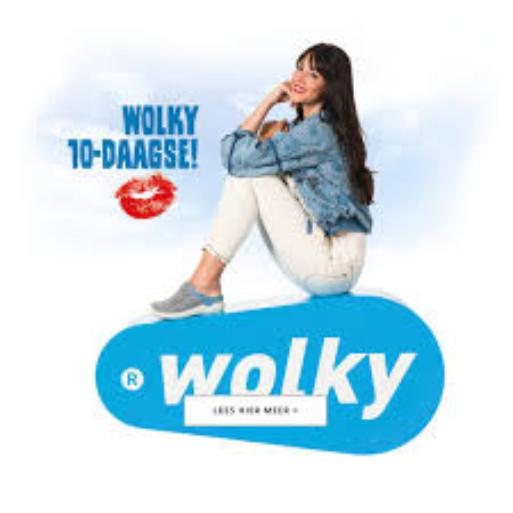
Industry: Clothes